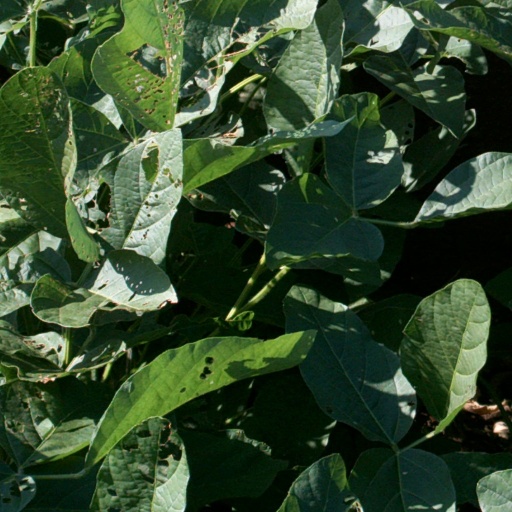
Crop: soybean